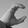
ASL letter: C